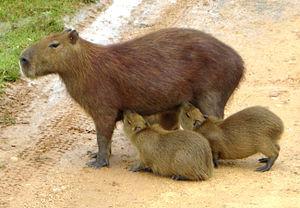
Cette famille de rongeurs ne comprend qu'un seul genre et deux espèces : le cabiaï d'Amérique du Sud, et le Cabiaï de Panama.